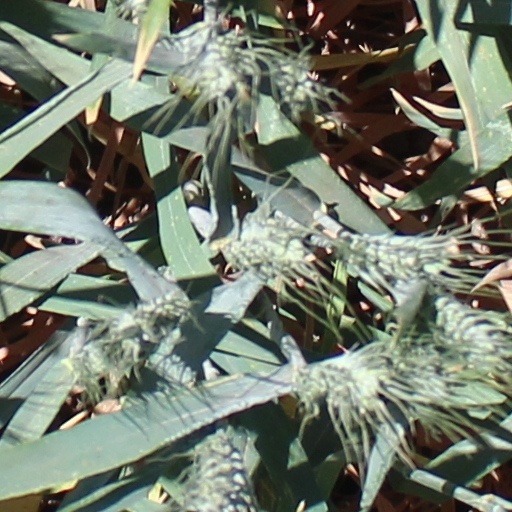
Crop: wheat